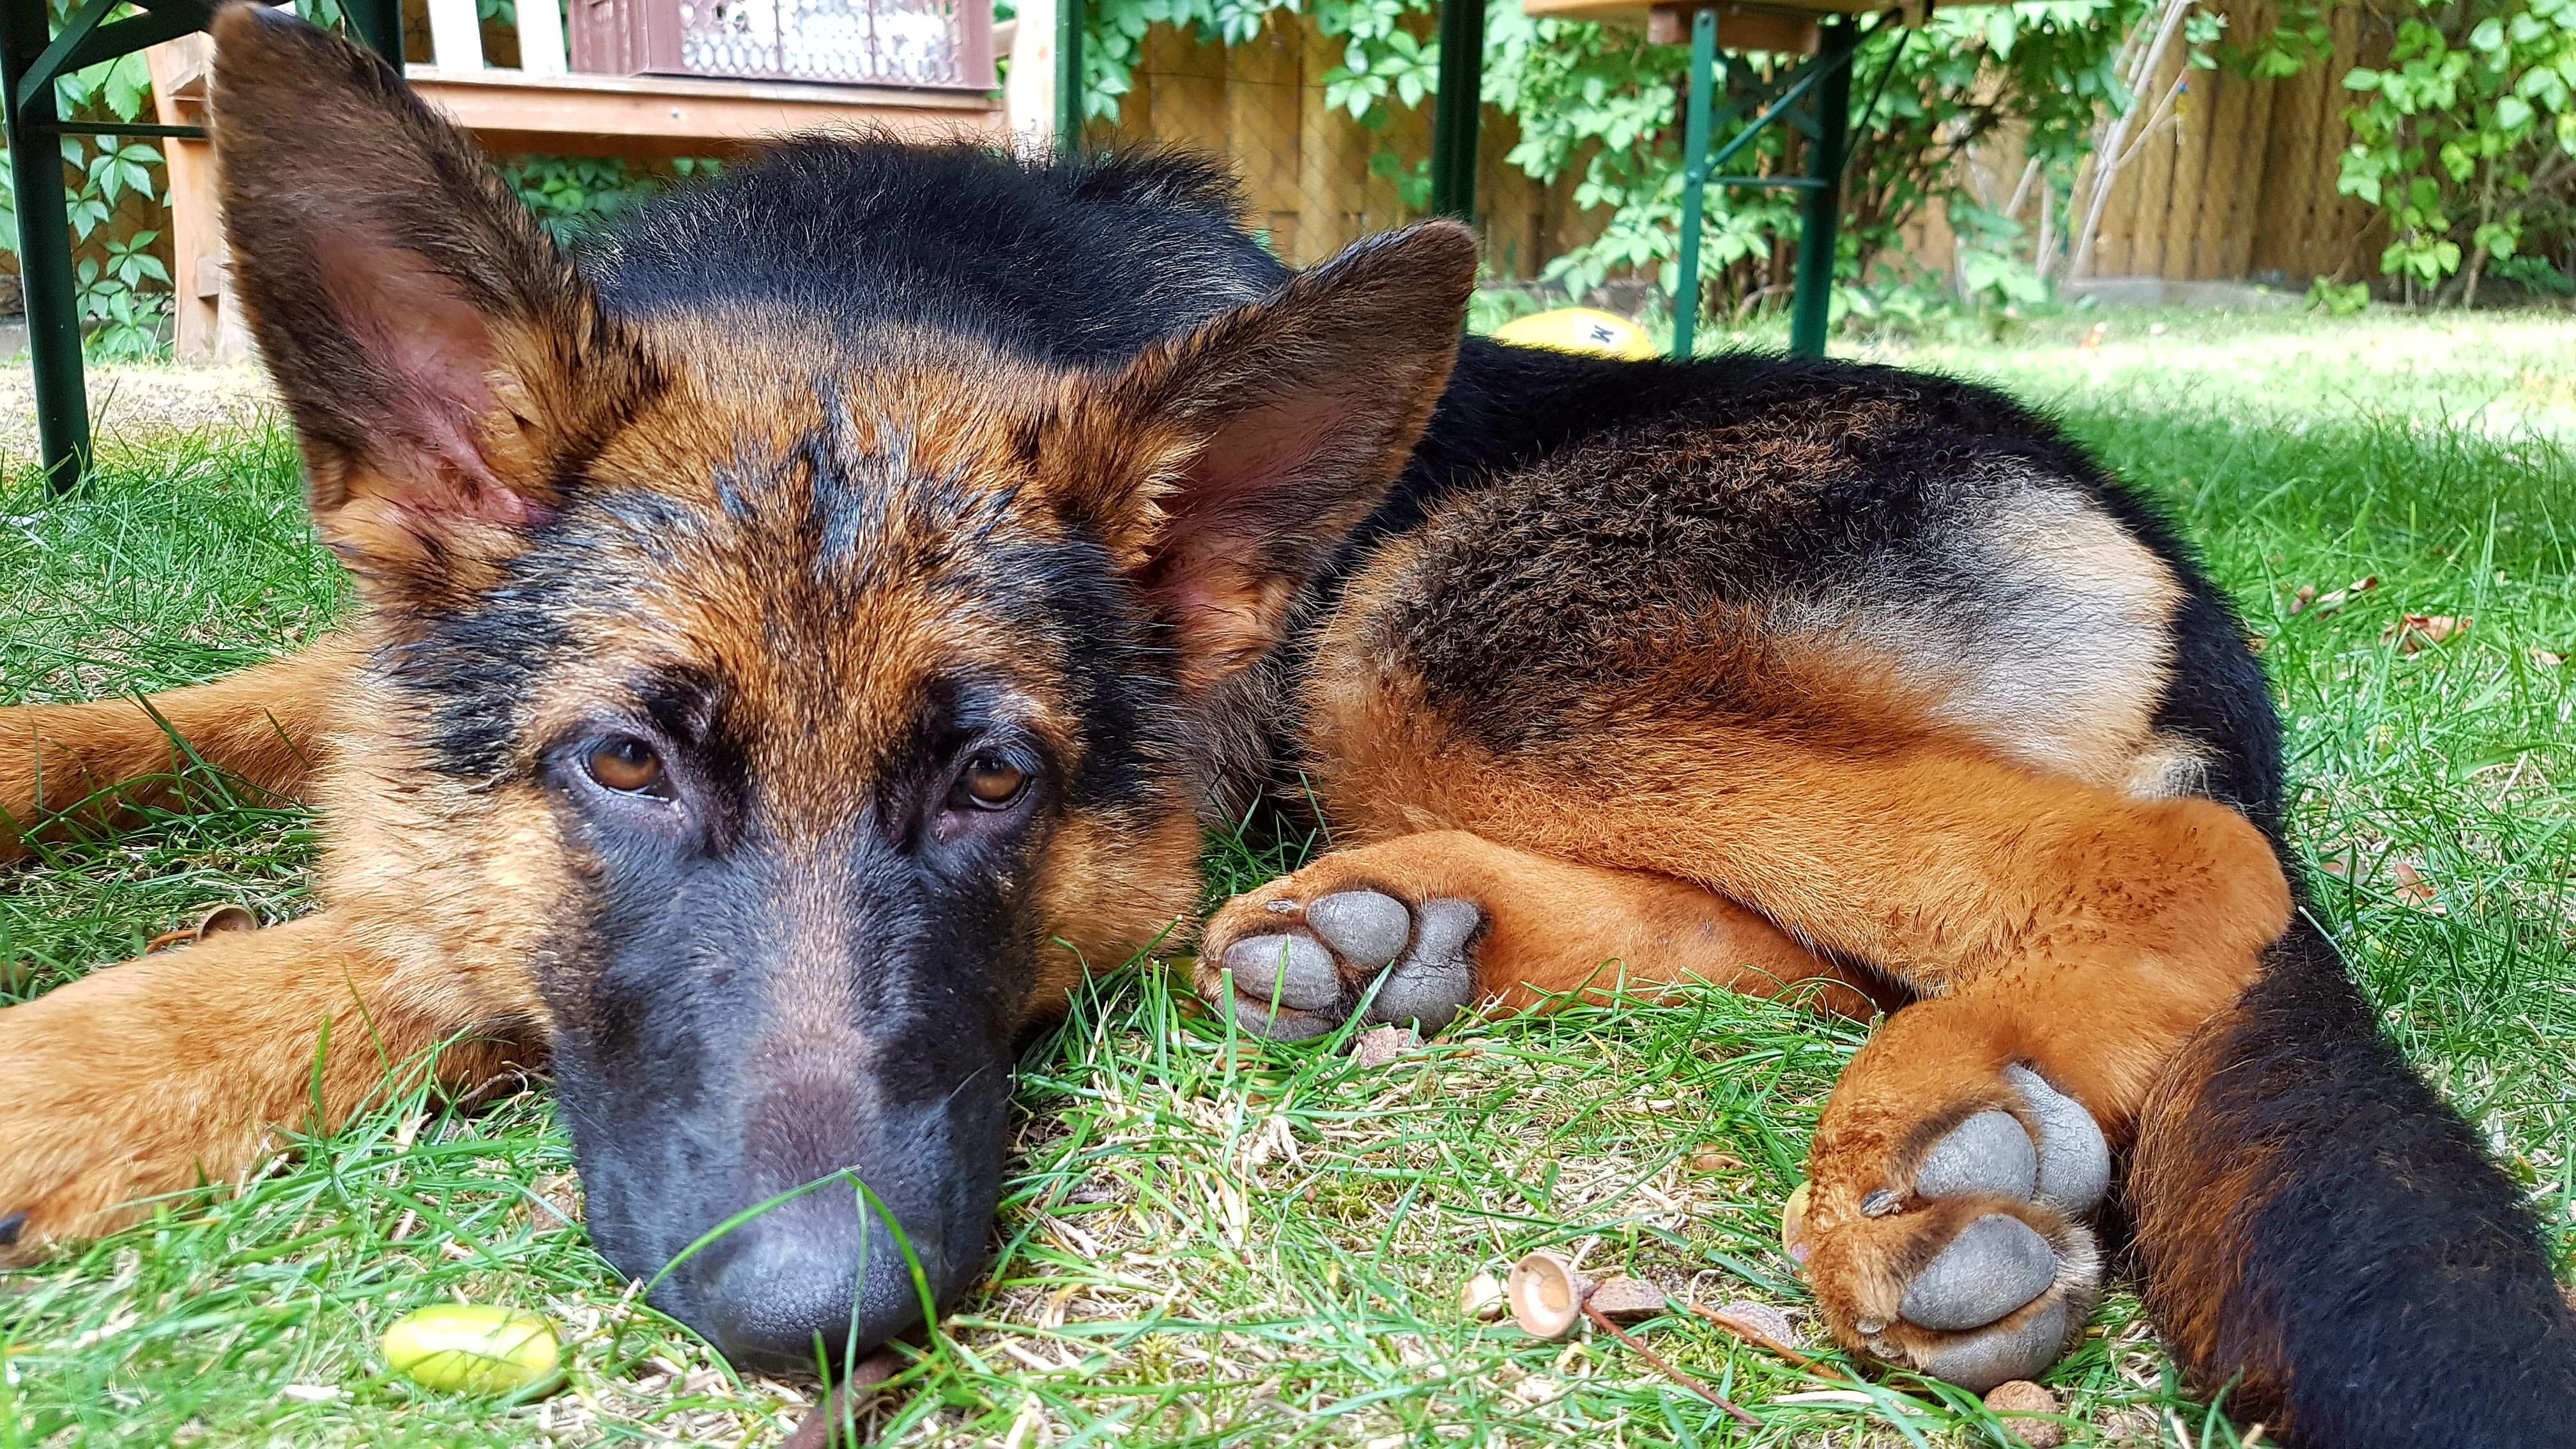
grass, meadow, dog, animal, pet, green, mammal, close, snout, ears, head, vertebrate, rush, medium, dog breed, wildlife photography, relaxed, animal portrait, sch fer dog, old german shepherd dog, enjoy the sun, dog like mammal, saarloos wolfdog, wolfdog, czechoslovakian wolfdog, dog breed group, east european shepherd, german shepherd dog